Hennessey Performance Engineering

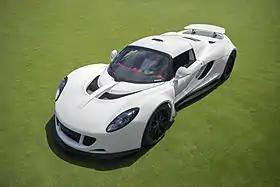
Hennessey Venom GT, based on a Lotus Exige

In 2010, Hennessey Performance revealed the Hennessey Venom GT. The Venom GT is based on the Lotus Exige and has a twin-turbocharged V8 engine that is rated at . The car weighs and has a top speed of . Three "World's Fastest Edition" Venom GT coupés were produced in 2014 to commemorate the car's speed record run.